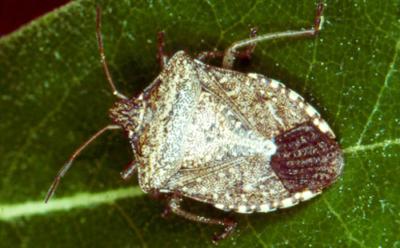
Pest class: stink_bug